Doraemon the Movie 2017: Great Adventure in the Antarctic Kachi Kochi

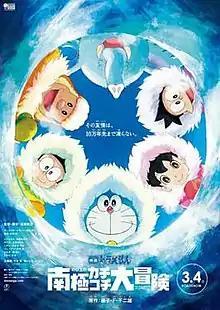
Theatrical release poster

Doraemon the Movie: Nobita's Great Adventure in the Antarctic Kachi Kochi is a Japanese animated science fiction film. It is the 37th installment in the "Doraemon" film series. It is directed and written by Atsushi Takahashi.